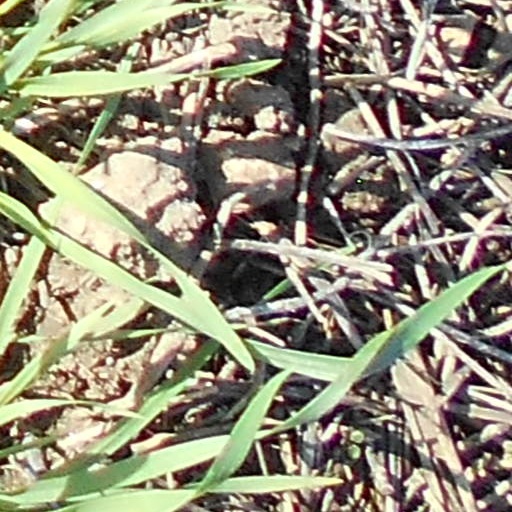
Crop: wheat